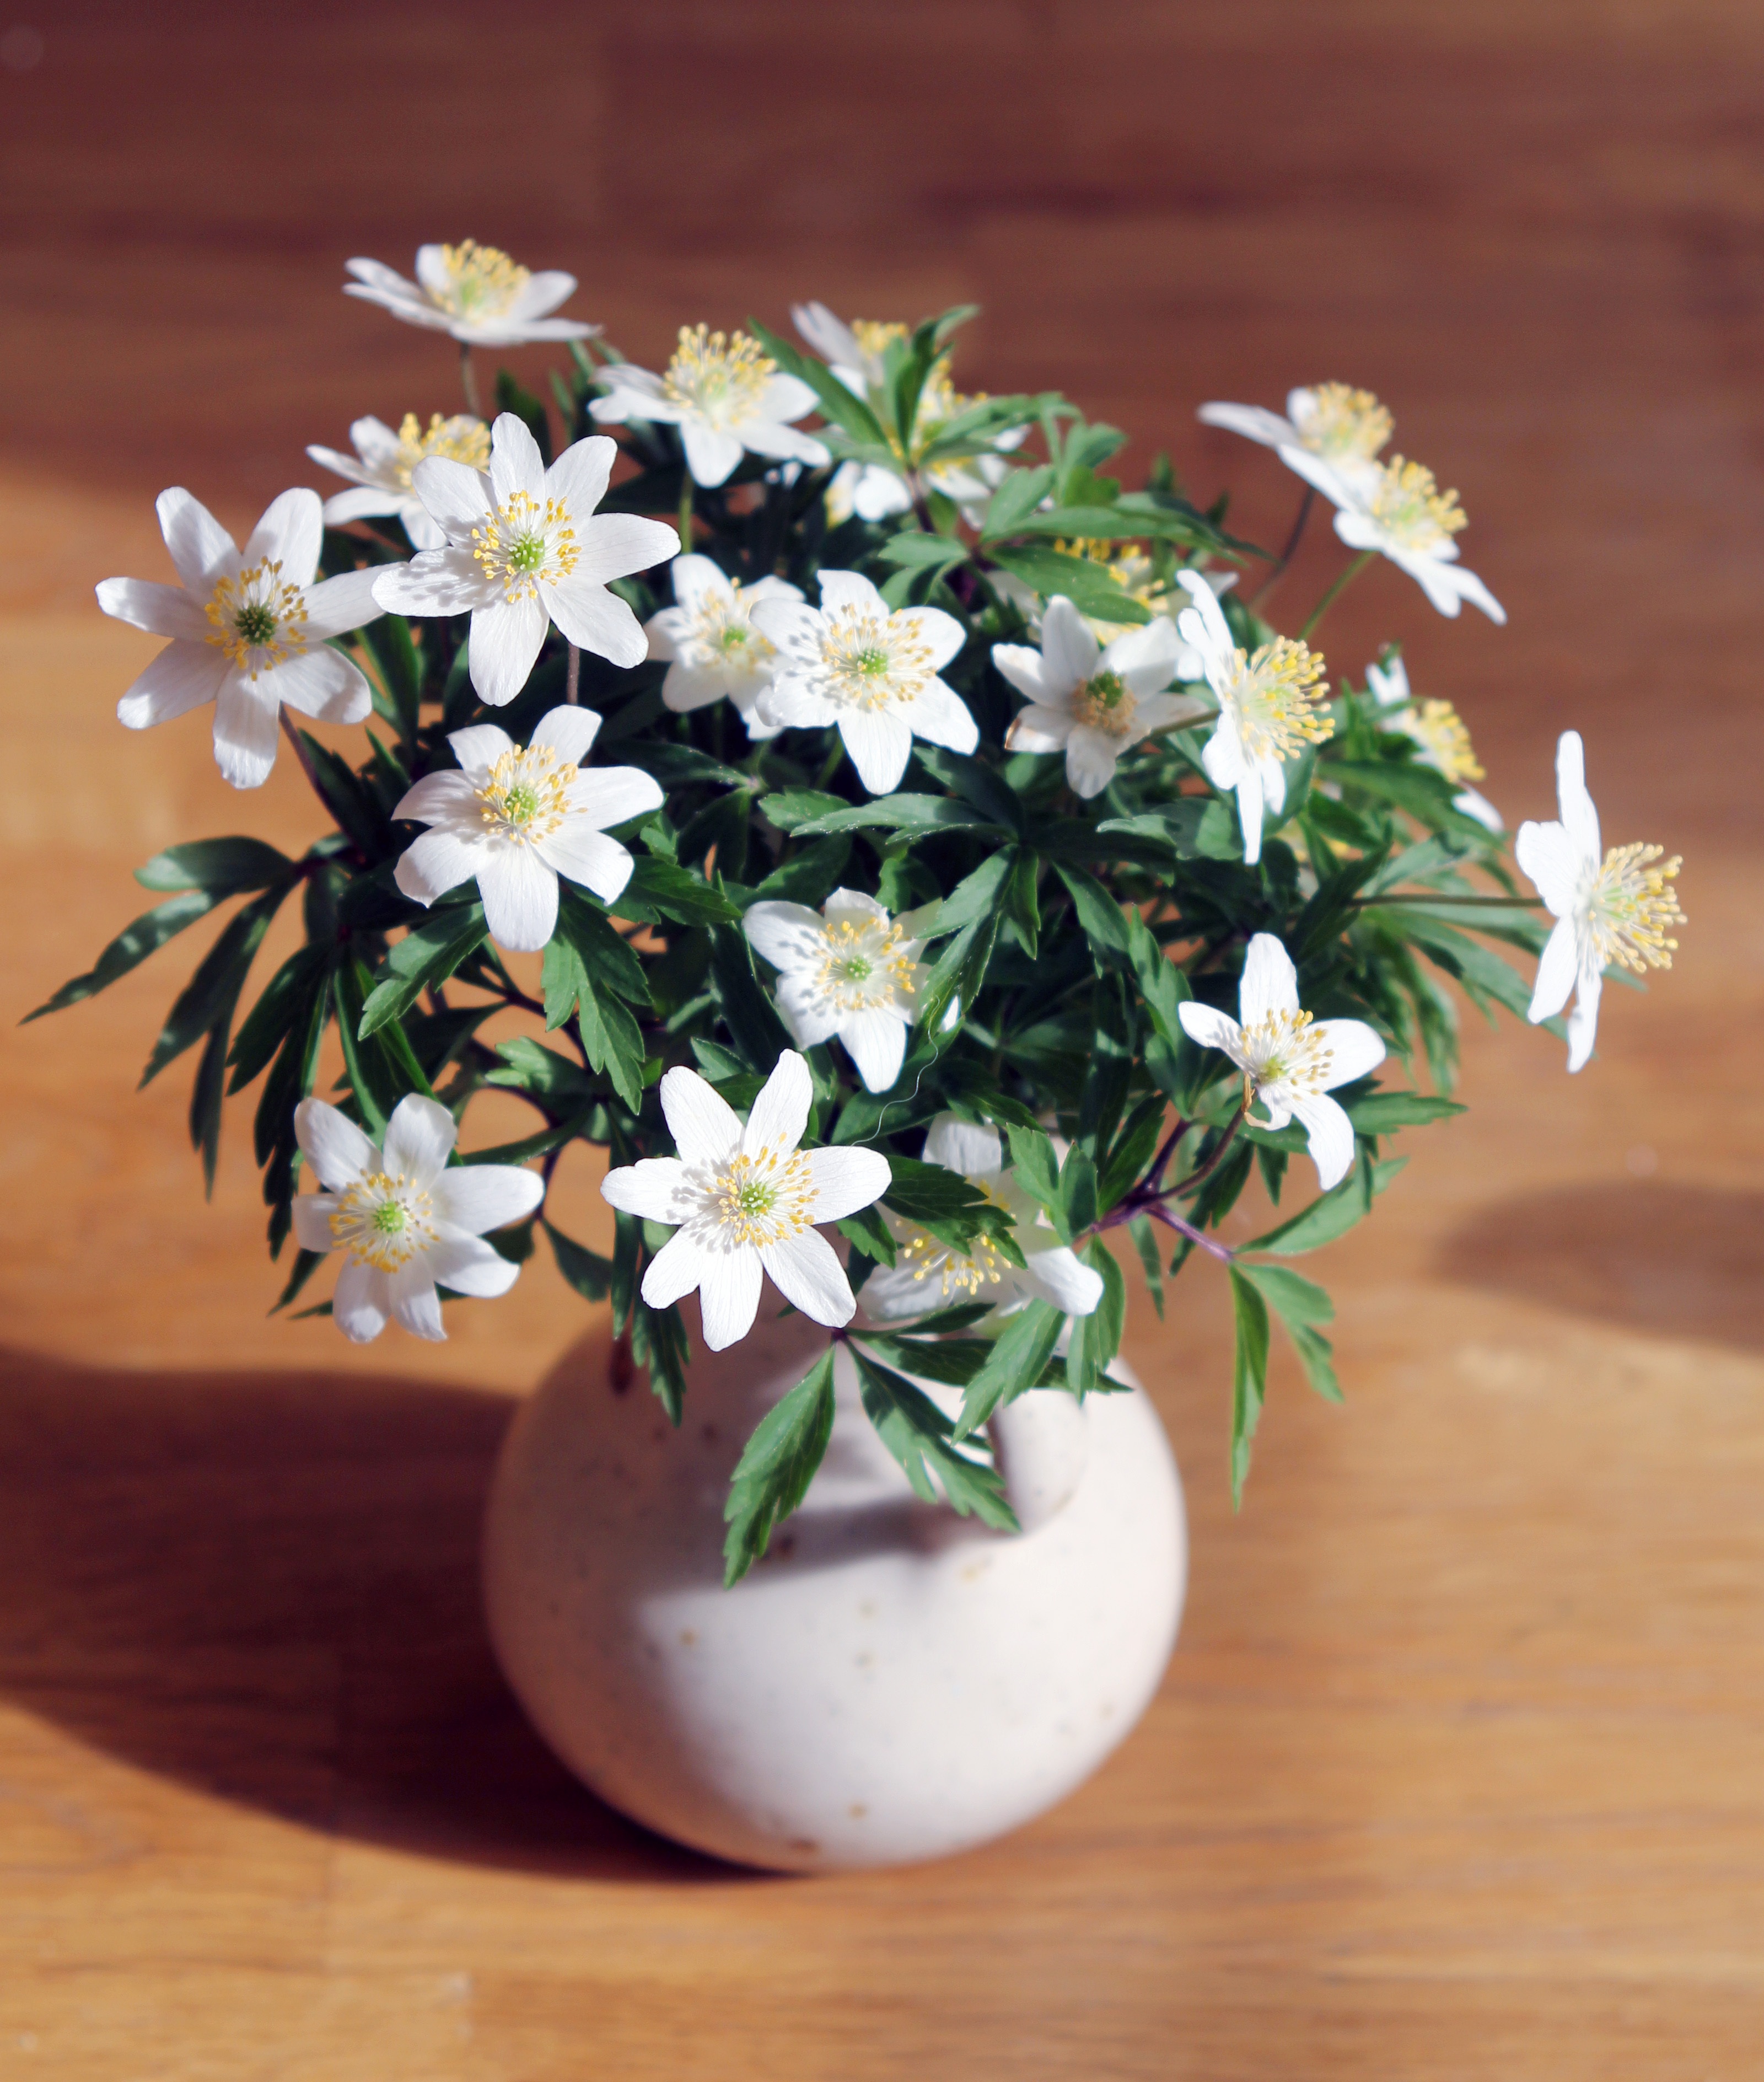
flower, flower arranging, flower bouquet, plant, flora, floristry, cut flowers, land plant, floral design, petal, jasmine, flowering plant, gardenia, blossom, artificial flower